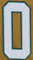
Number: 0